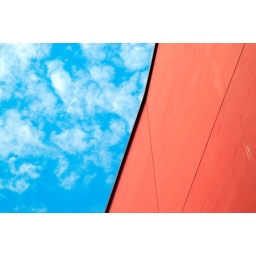
I just liked the contrast of the red building against the blue sky.